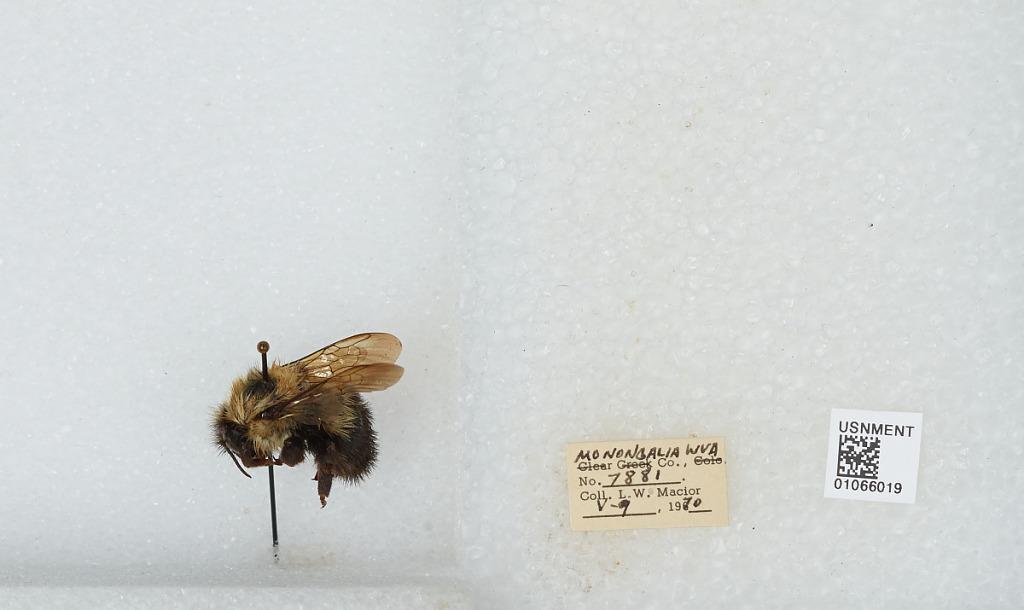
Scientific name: Bombus (Pyrobombus) bimaculatus Cresson
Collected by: L. Macior
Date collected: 1970-5-9
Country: United States
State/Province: West Virginia
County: Monongalia
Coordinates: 39.6303, -80.0464